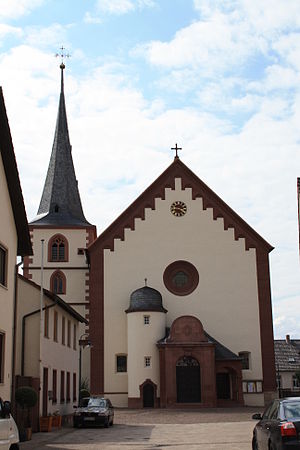
Birkenfeld (Unterfranken)
Kirke i Birkenfeld
Birkenfeld er en kommune i Landkreis Main-Spessart i regierungsbezirk Unterfranken i den tyske delstat Bayern. Den er en del af Verwaltungsgemeinschaft Marktheidenfeld.